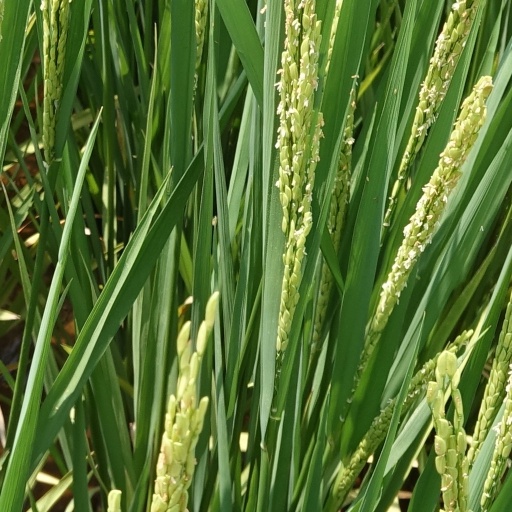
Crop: rice